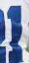
Number: 1